Citizen science

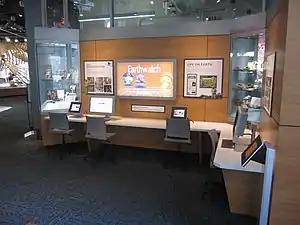
Citizen Science Center exhibit in the Nature Research Center wing of the North Carolina Museum of Natural Sciences

Video technology is much used in scientific research. The Citizen Science Center in the Nature Research Center wing of the North Carolina Museum of Natural Sciences has exhibits on how to get involved in scientific research and become a citizen scientist. For example, visitors can observe birdfeeders at the Prairie Ridge Ecostation satellite facility via live video feed and record which species they see.